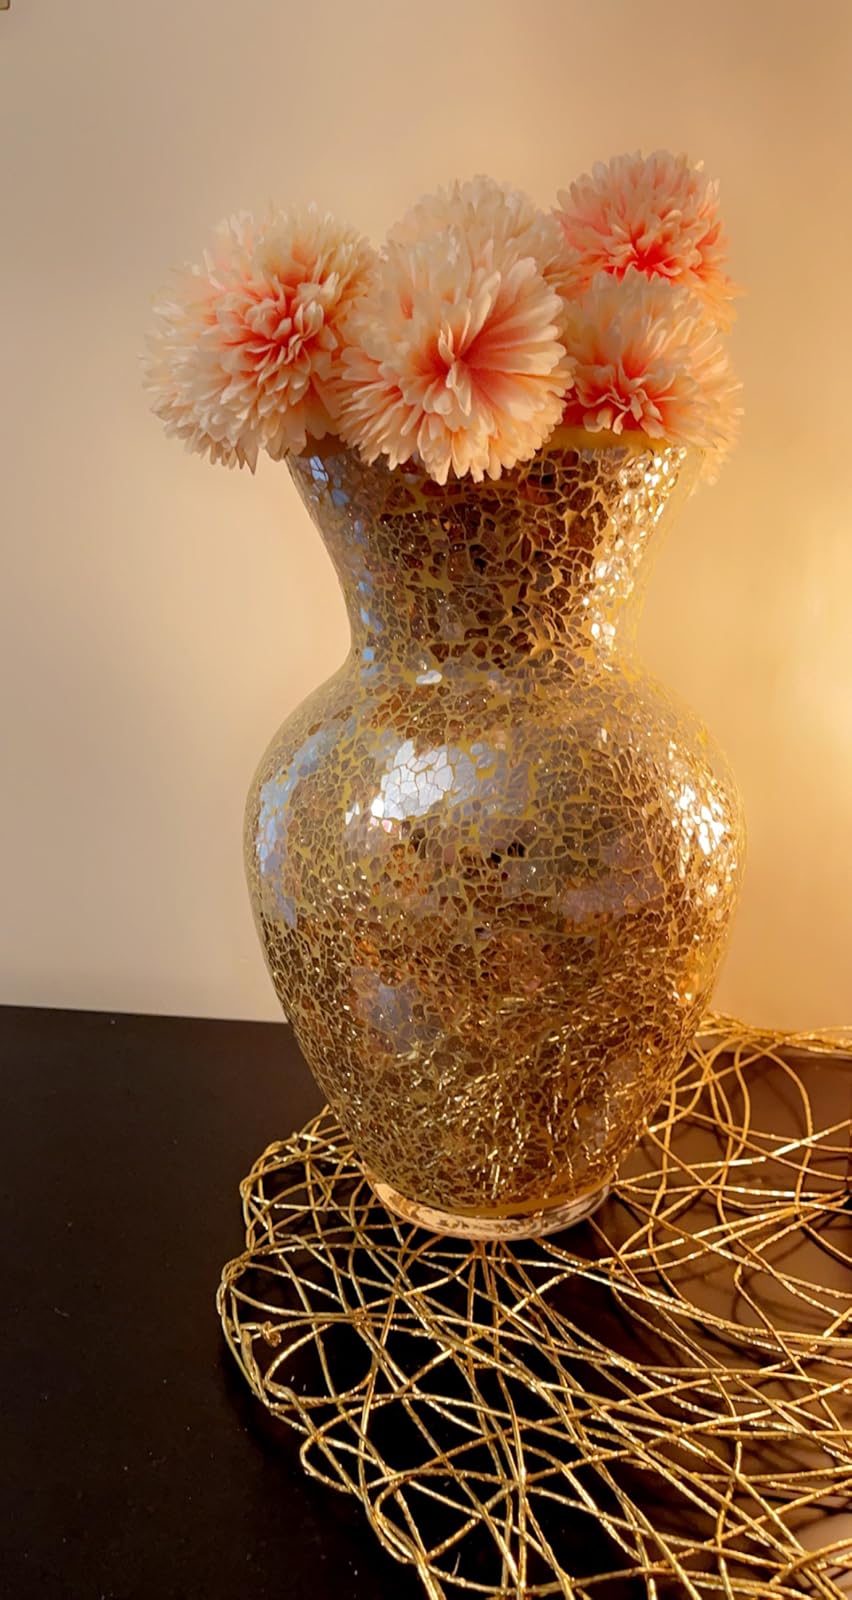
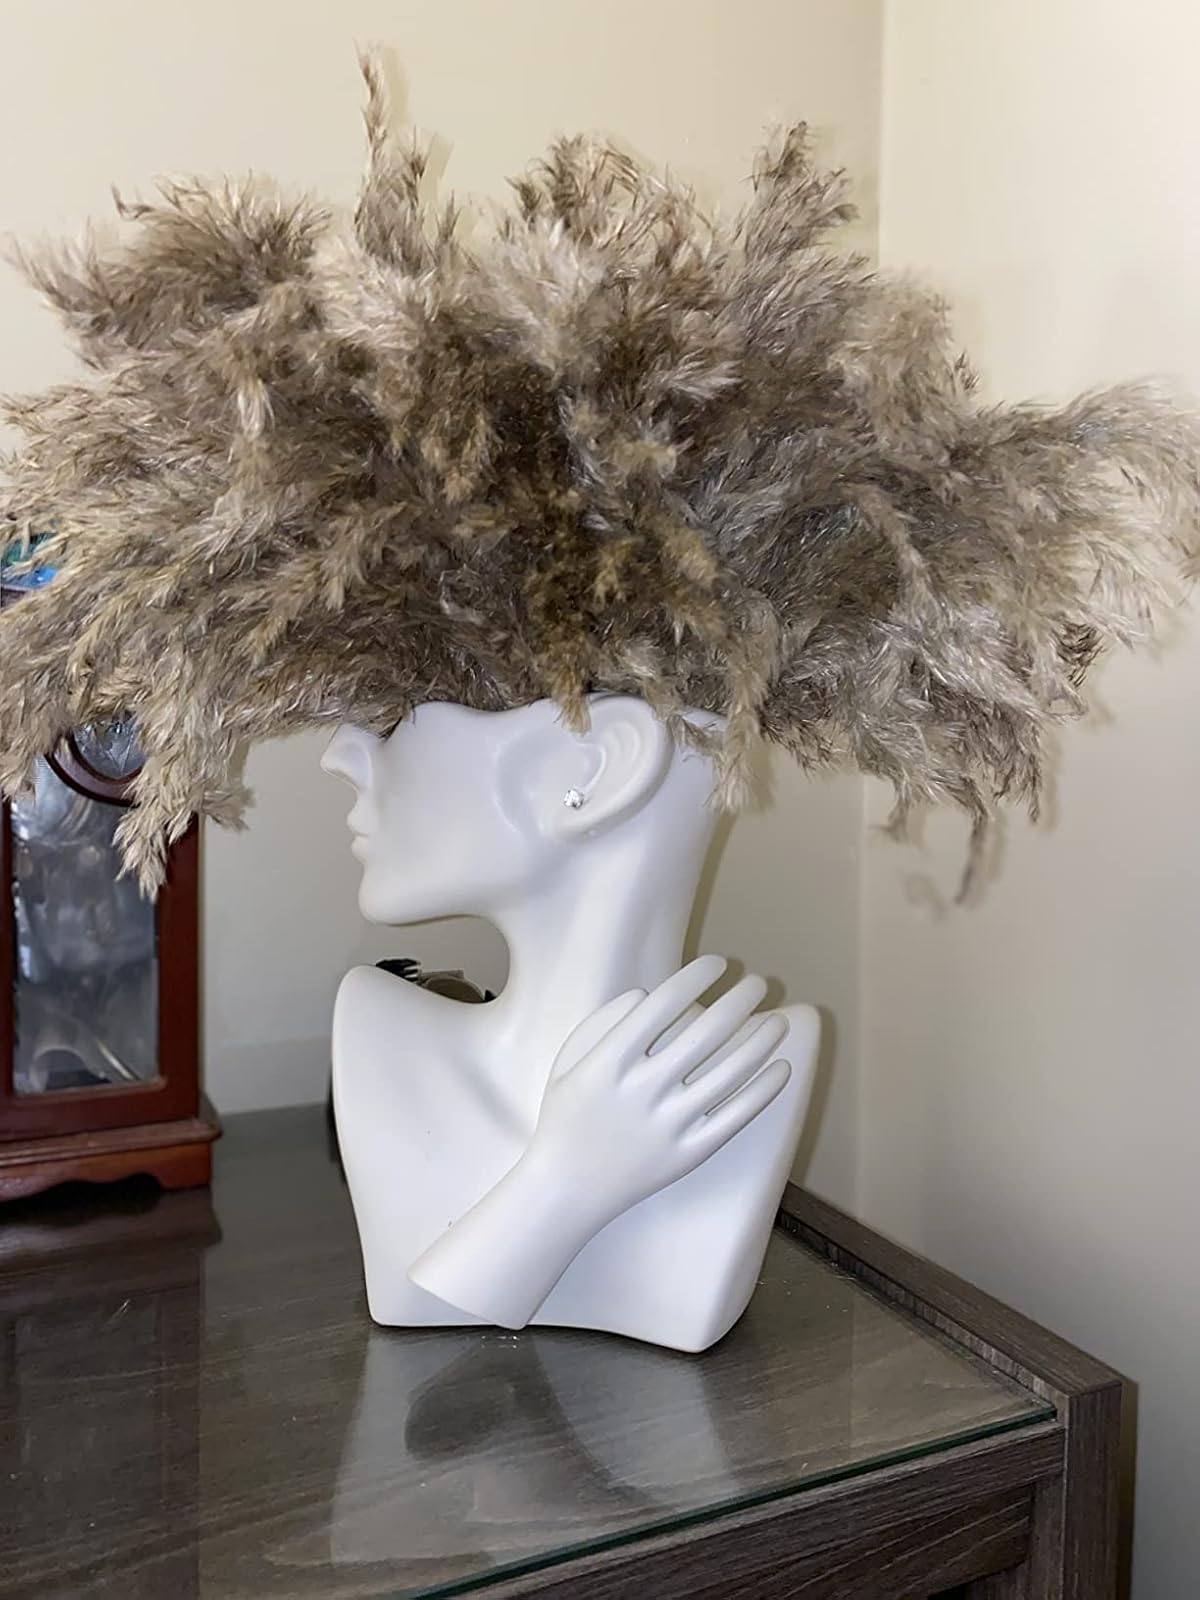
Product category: vase
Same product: no